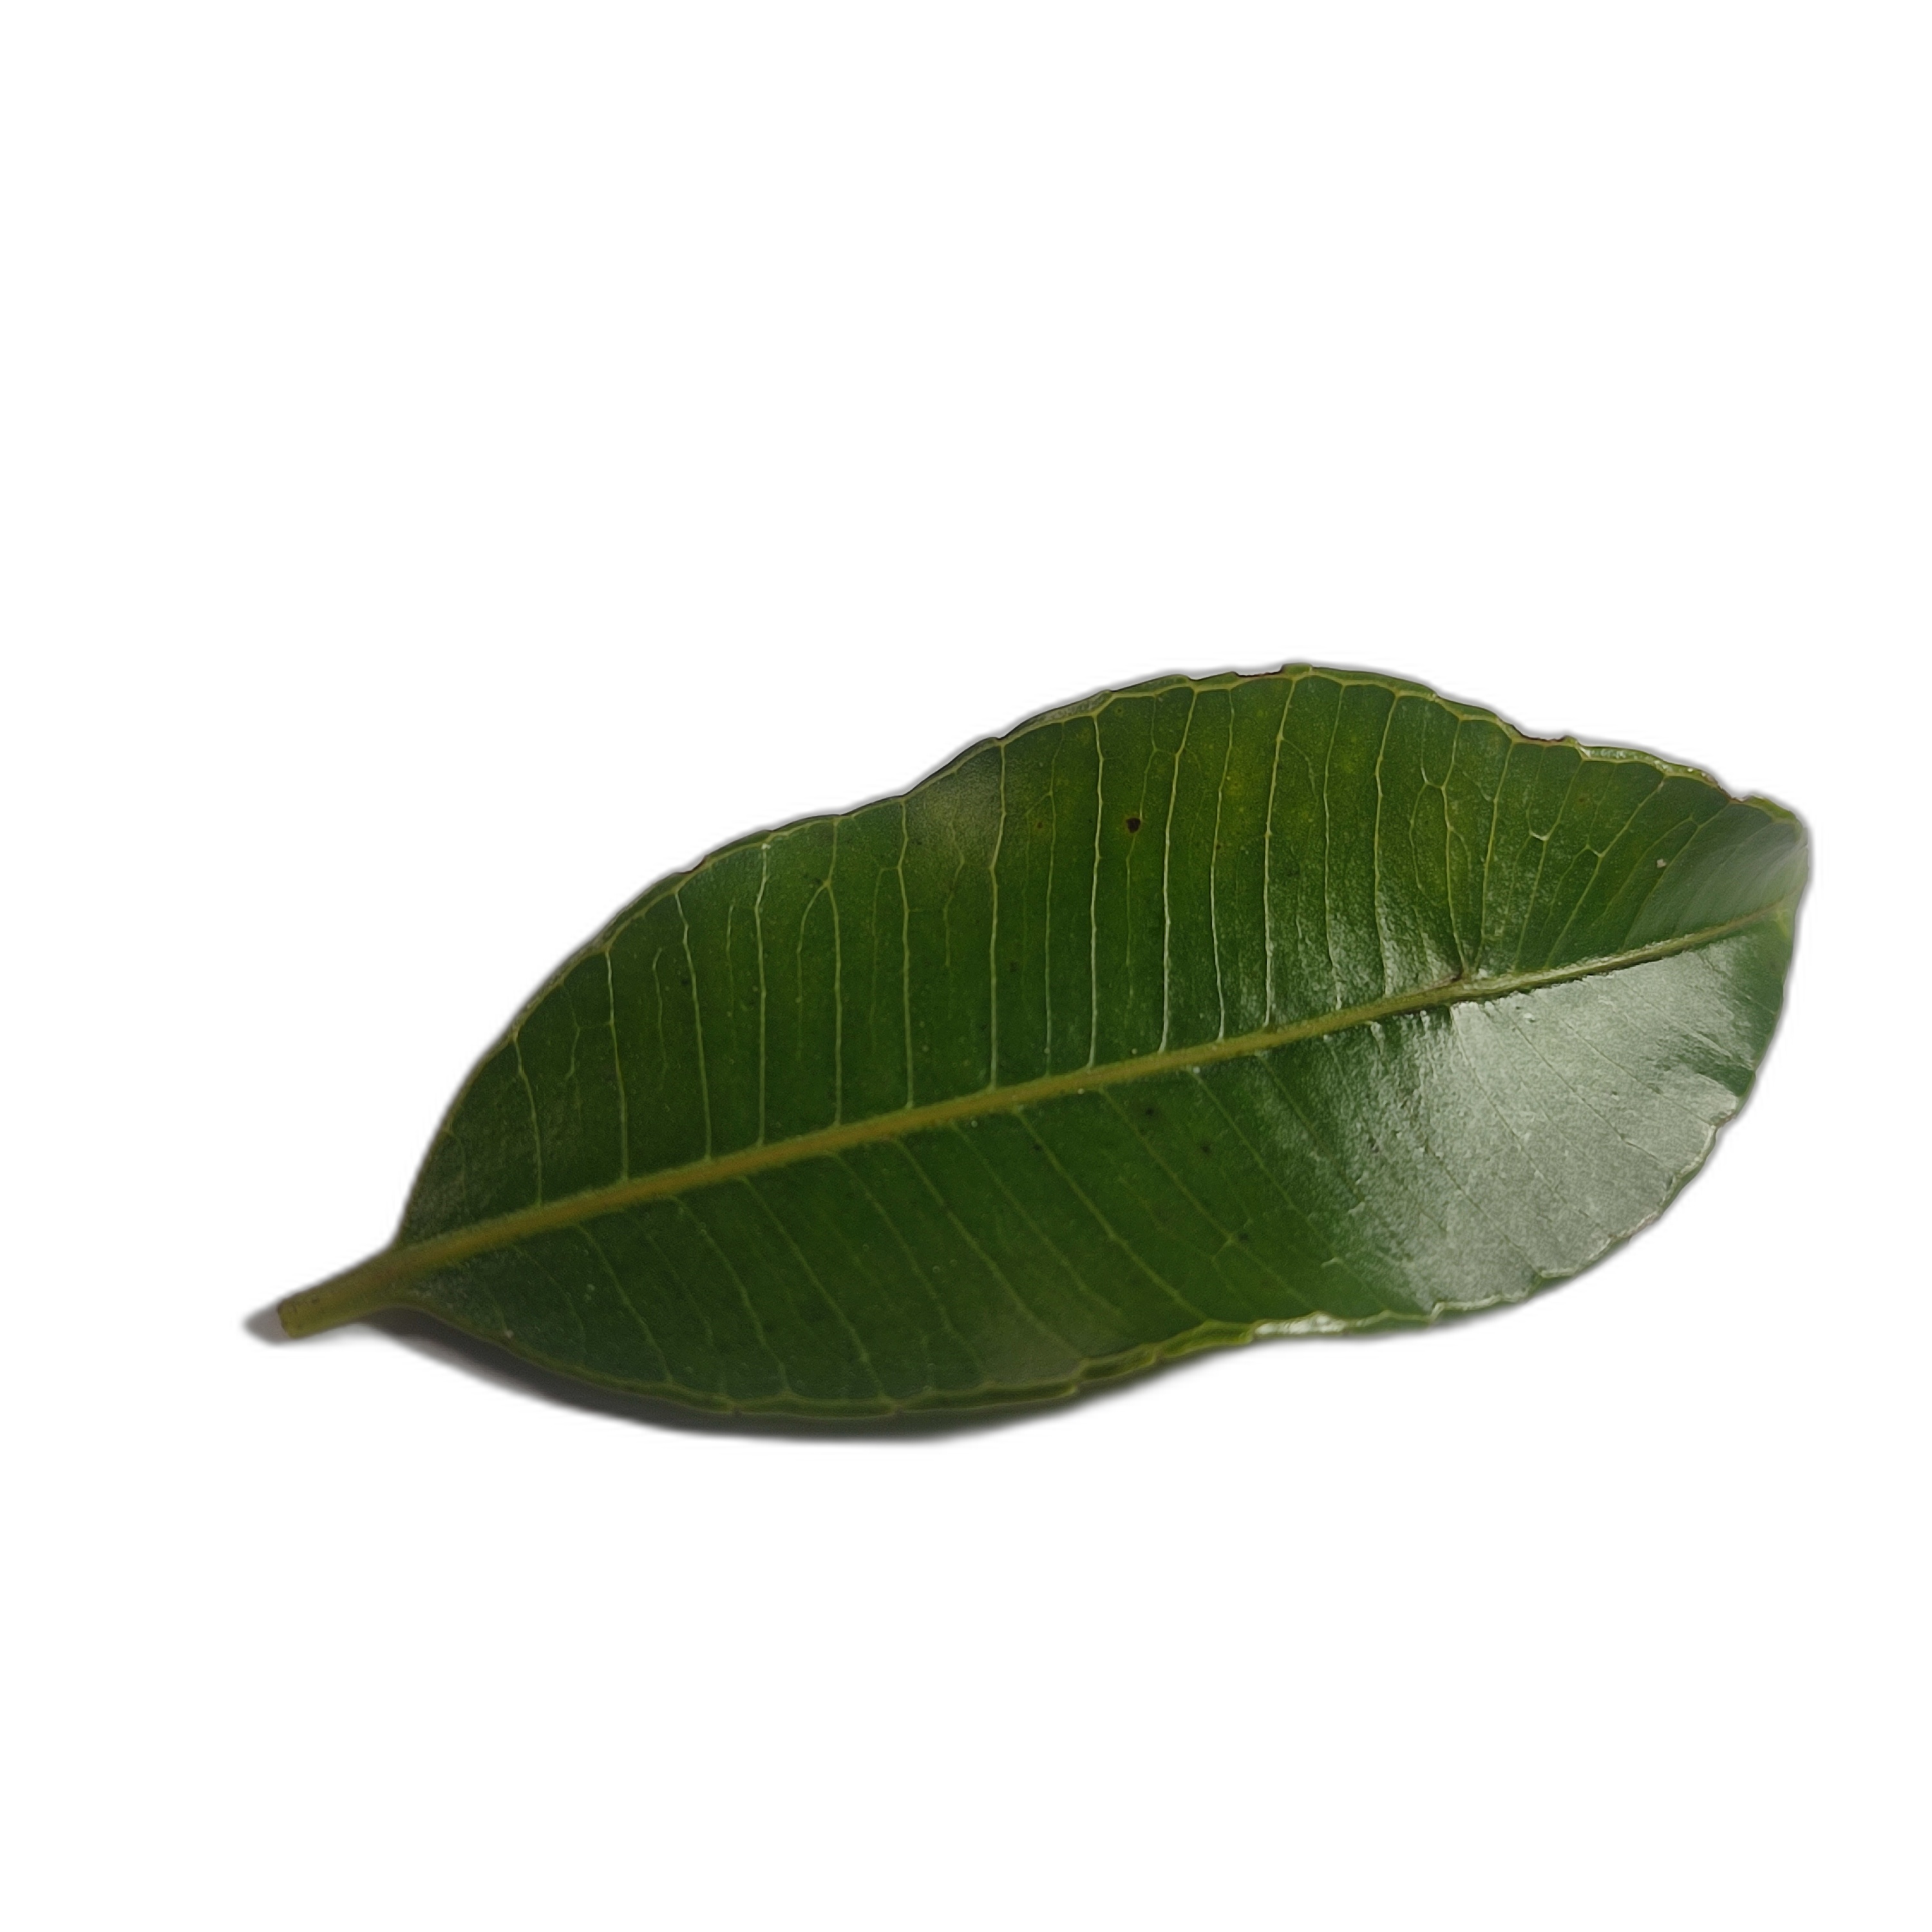
Label: healthy